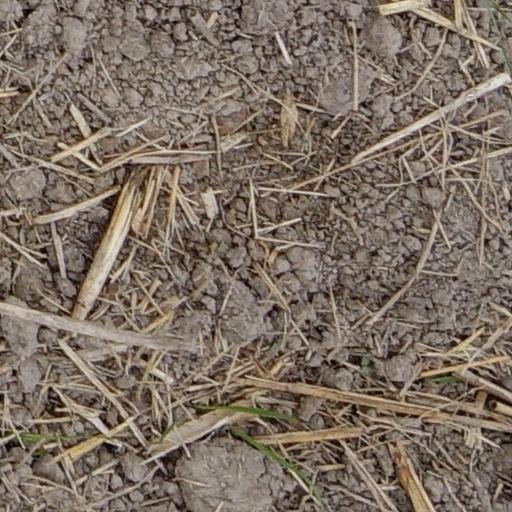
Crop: wheat